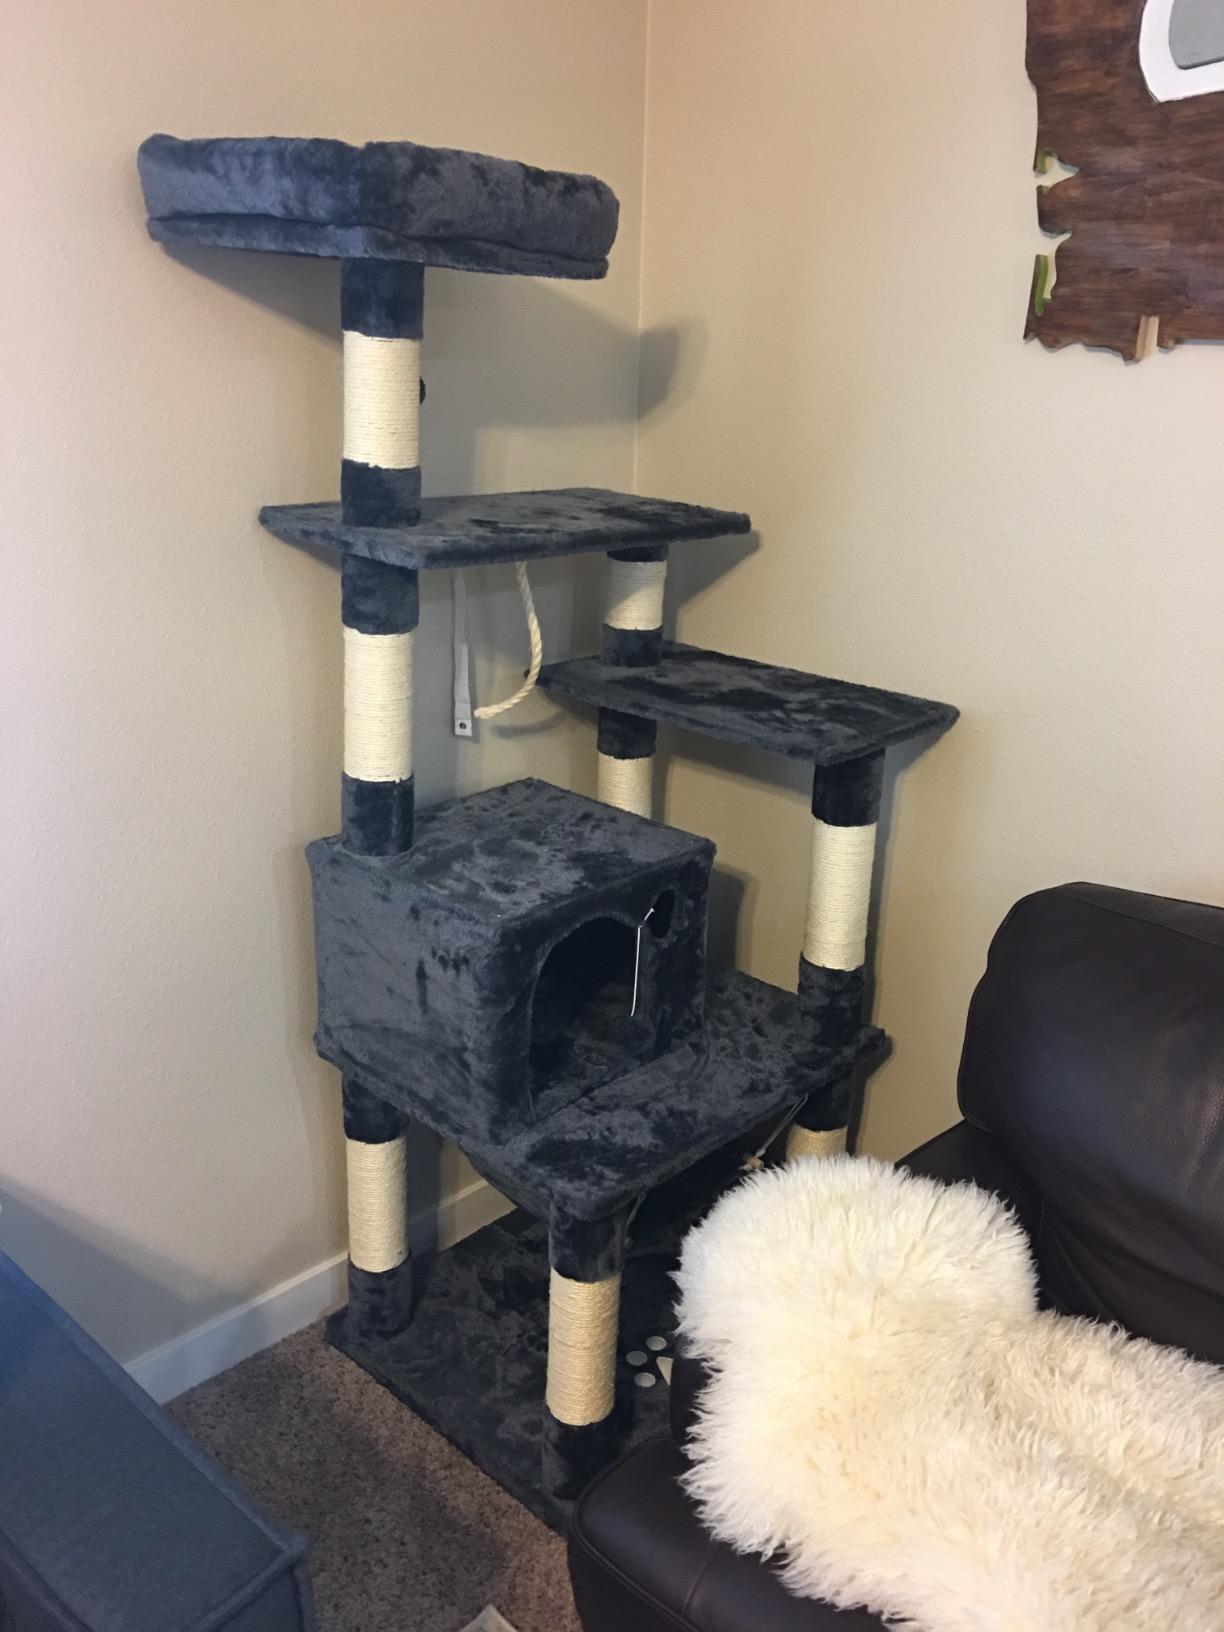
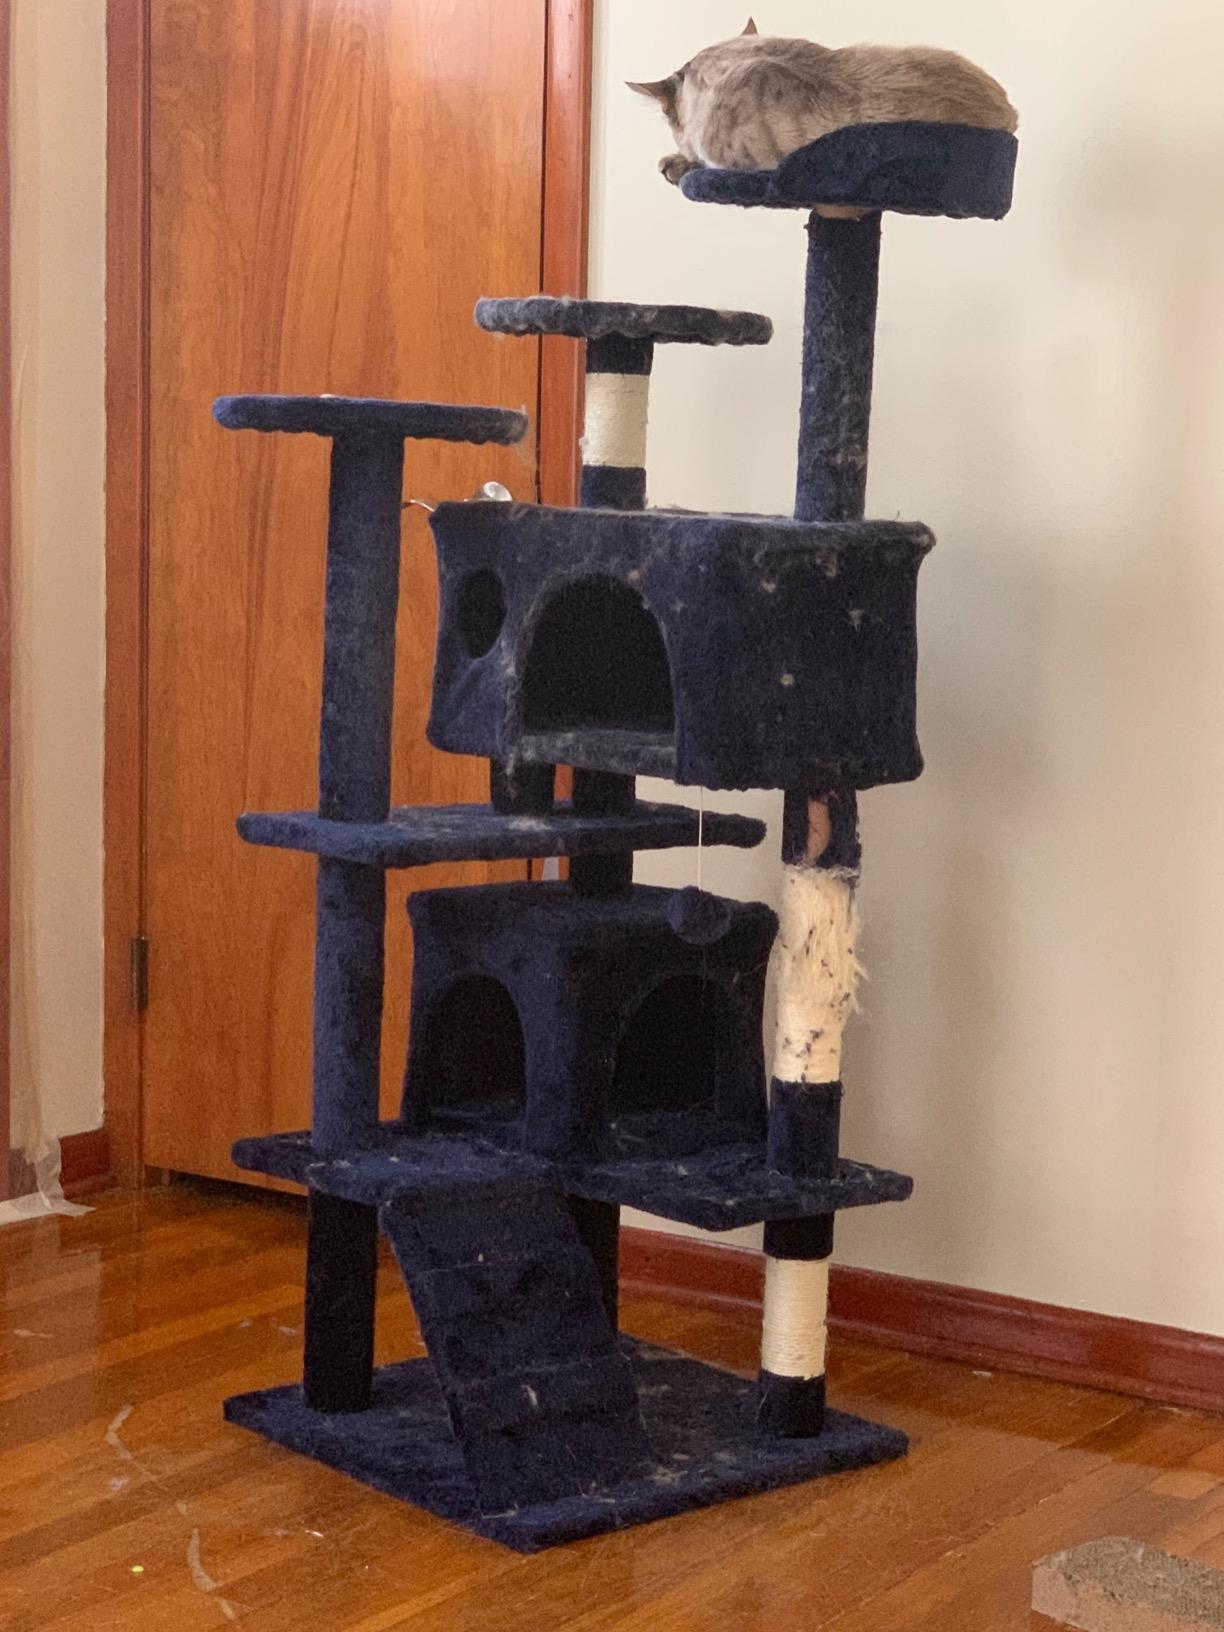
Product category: items_cat tree
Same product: no